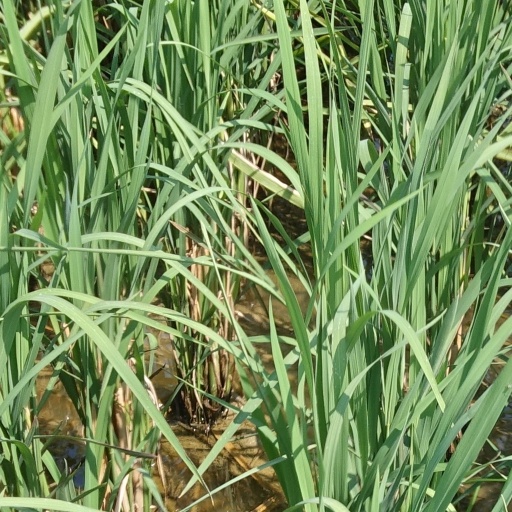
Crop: rice